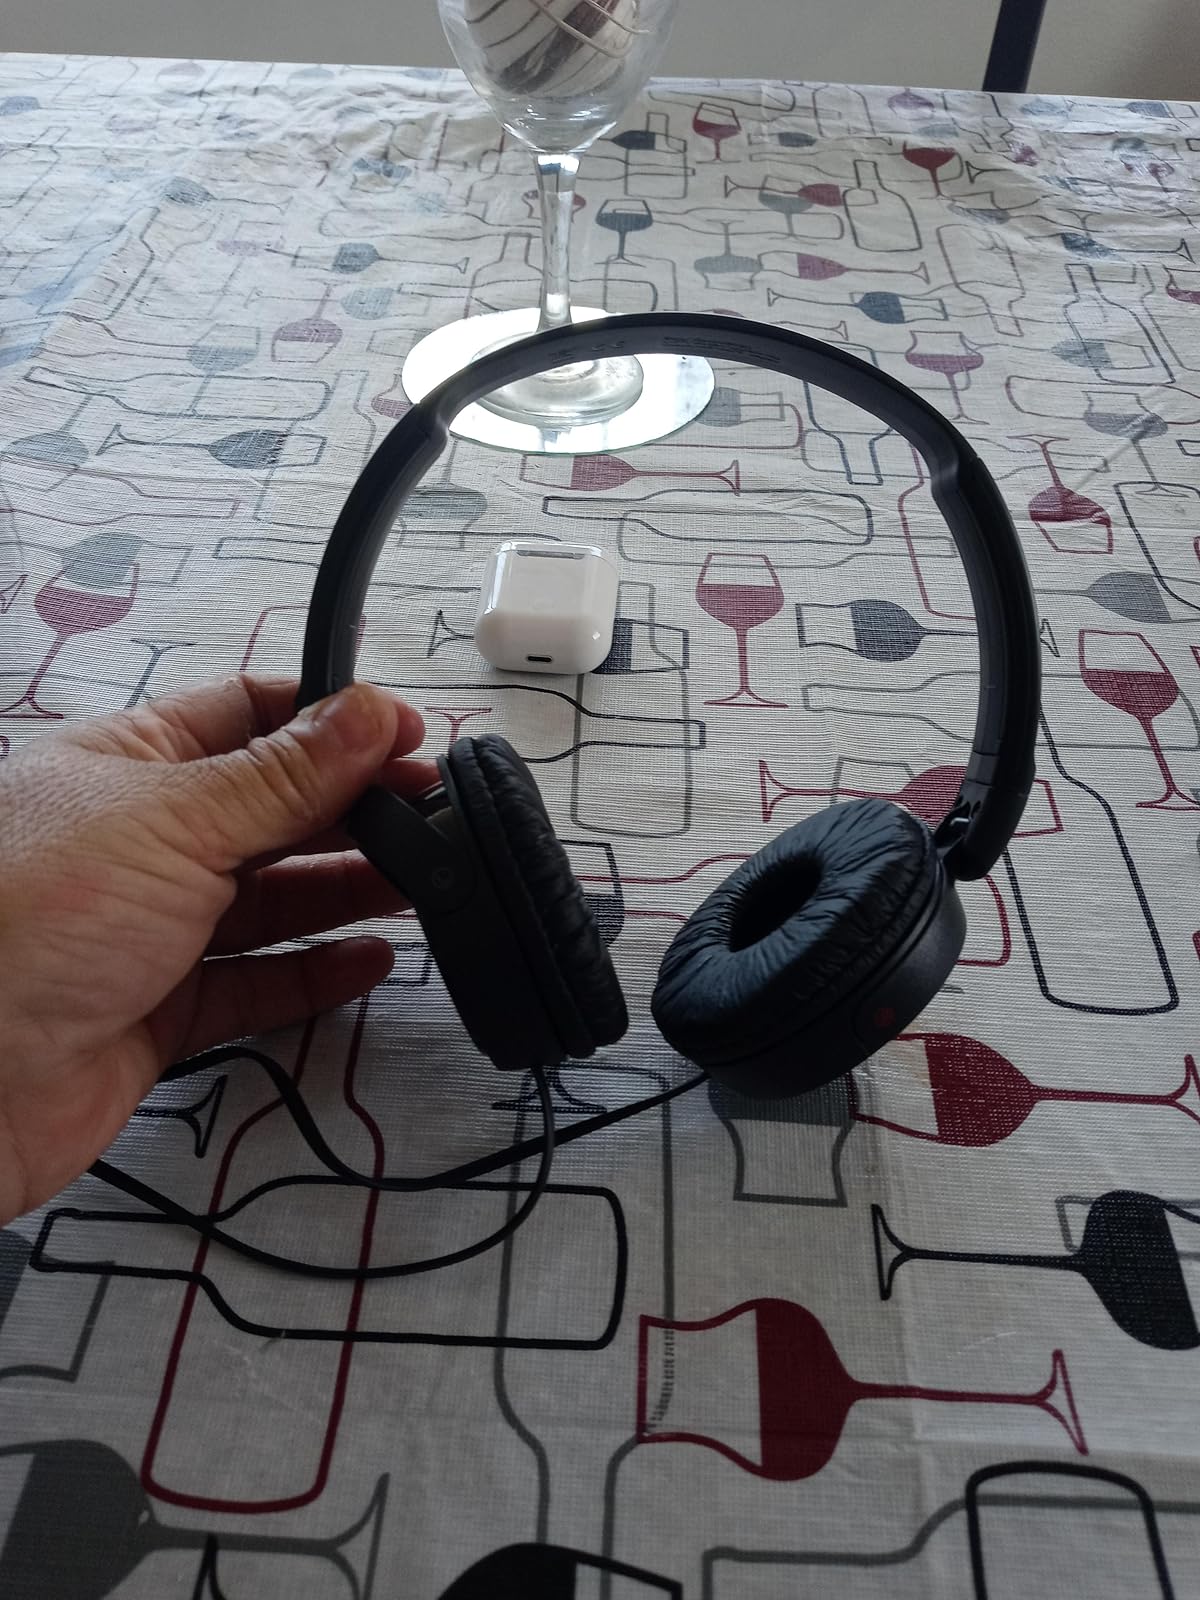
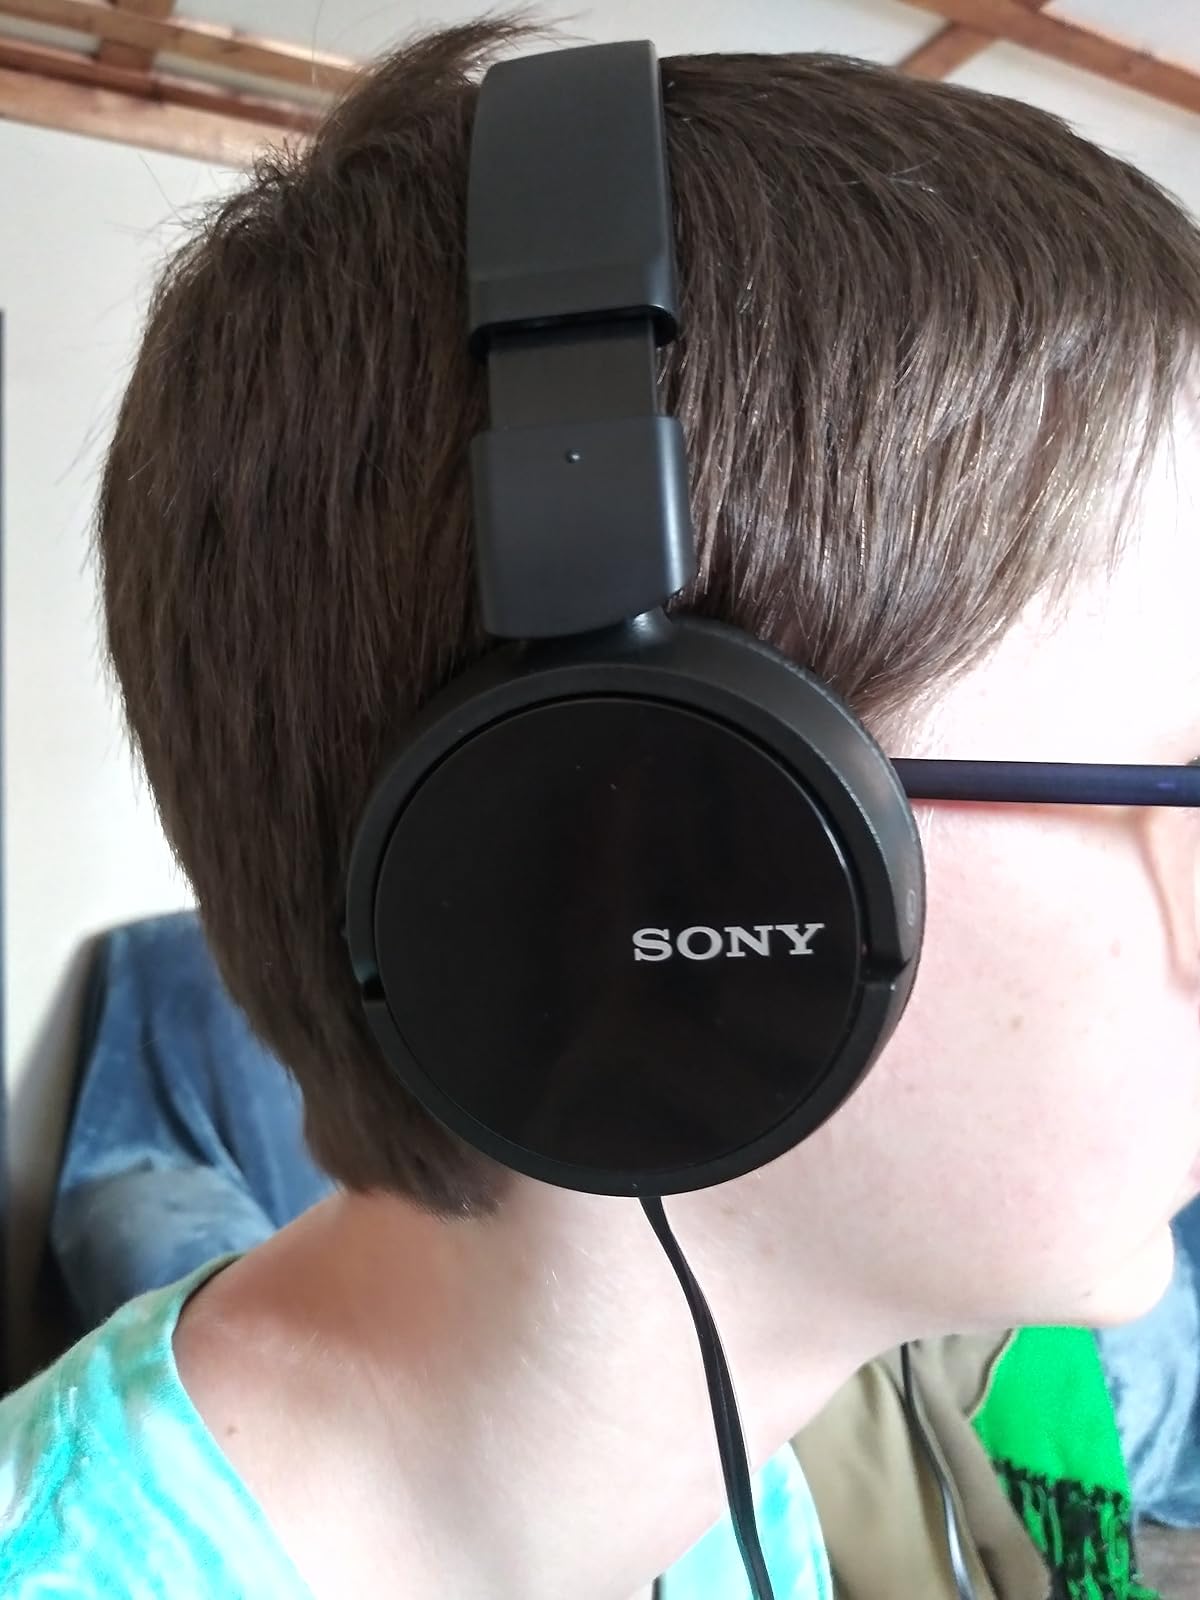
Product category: headphones
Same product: yes